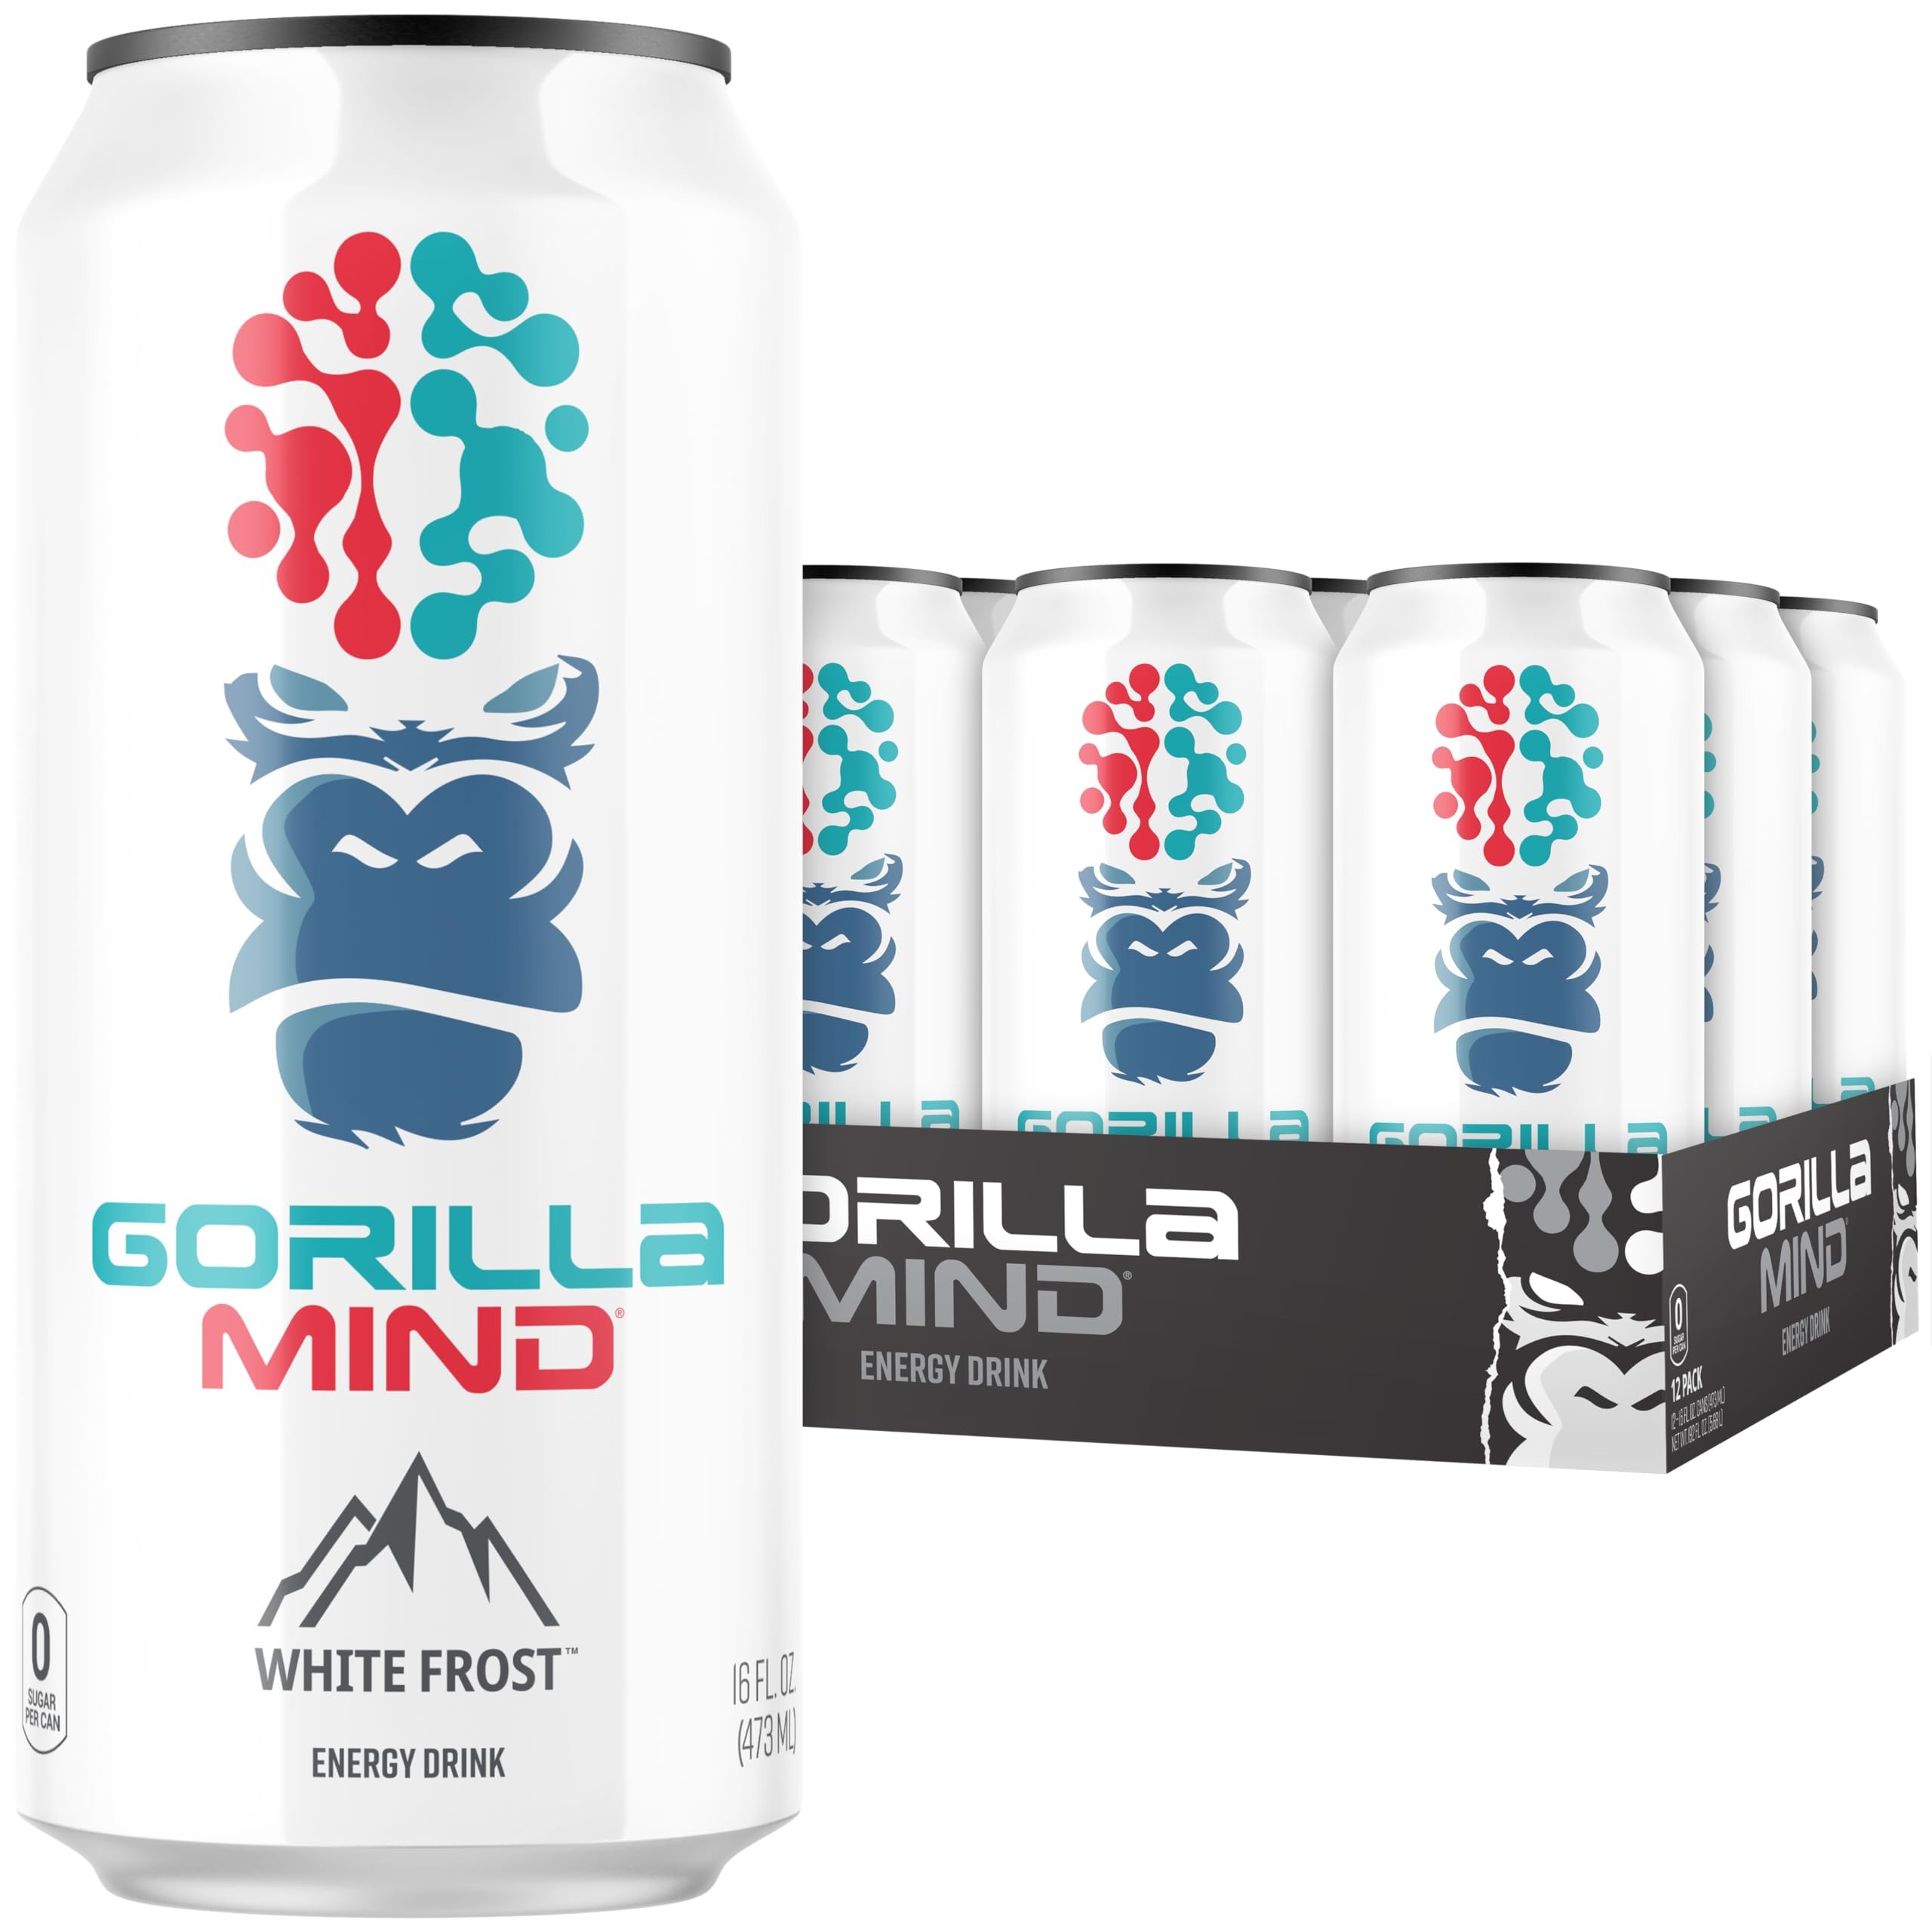
Item Name: Gorilla Mind Energy Drink | Unmatched Energy · Amplified Focus | N-Acetyl-L-Tyrosine, Alpha-GPC, 200mg Caffeine, Uridine, Saffron | 0 Sugar Or Artificial Colors | 16oz, 12-Pack (White Frost)
Bullet Point 1: THE MOST EFFICACIOUS ENERGY DRINK (Over 2000 mg of Nootropics) - Most energy drinks provide nothing more than a jolt of caffeine and a smattering of antioxidants. This approach didn’t address the growing demand for true cognitive support and left much to be desired. Gorilla Mind Energy features an incomparable active ingredient profile designed not only to deliver CNS stimulation but also to push the dopaminergic, serotonergic and cholinergic pathways harder than any energy drink has to date.
Bullet Point 2: COMPLETELY UNIQUE & POTENT ACTIVE INGREDIENT PROFILE - Our ‘Energy Matrix’ produces a distinct amplified focus, unmatched energy, elevated mental clarity, and clearly feels more potent than other energy drinks on the market. Gorilla Mind Energy is the perfect synergy of taste and efficacy.
Bullet Point 3: 19 DELICIOUS FLAVORS - Equally as disappointing as the outdated formulations in this industry is the taste of the typical ‘go to’ energy drink. Consumer palates have become far more refined over the past decade, and the bar has been raised for what will stand out in this absurdly saturated market. This is where we take it home. We are VERY confident when we say that all of our flavors will hang with, or beat, any of the big boys in this industry while providing a far more effective formula.
Bullet Point 4: NO SUGAR OR ARTIFICIAL COLORS - Every single one of our energy drink flavors is sugar-free, does not feature any artificial colors, and is as close to calorie-free as possible.
Bullet Point 5: THIRD-PARTY TESTED - This is a premium formula with premium ingredients. Commensurate with that, we employ third-party testing of not just our powder and capsule formulas but also our energy drinks to constantly oversee the purity of our products.
Product Description: Gorilla Mind Energy Drink | Unmatched Energy · Amplified Focus | N-Acetyl-L-Tyrosine, Alpha-GPC, 200mg Caffeine, Uridine, Saffron | 0 Sugar Or Artificial Colors | 16oz, 12-Pack (White Frost)
Value: 192.0
Unit: Fl Oz

Price: 34.99